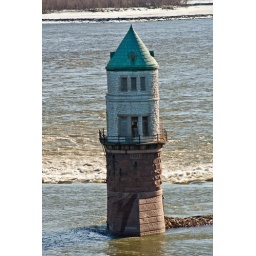
ISO 100. 180mm. f/5.6. 1/500 sec. tower in the Mississippi river near chain of rocks bridge